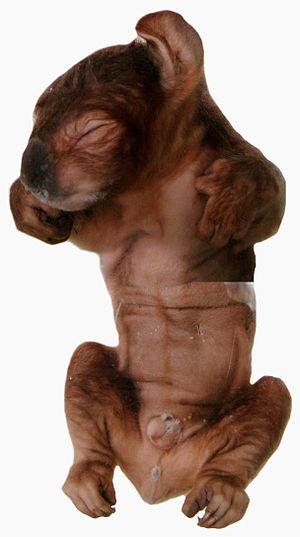
Le koala, appelé aussi Paresseux australien, est une espèce de marsupial arboricole herbivore endémique d'Australie et le seul représentant encore vivant de la famille des Phascolarctidés. On le trouve dans les régions côtières de l'Australie méridionale et orientale, d'Adélaïde à la partie sud de la péninsule du cap York. Les populations s'étendent aussi sur des distances considérables dans l'arrière-pays australien, là où l'humidité est suffisante pour le maintien de forêts. Les koalas d'Australie-Méridionale furent exterminés au début du XXᵉ siècle, mais cet État fédéré a depuis été repeuplé grâce à des transferts du Victoria. Cet animal n'était plus présent ni en Tasmanie, ni en Australie-Occidentale, mais il y a été réintroduit.